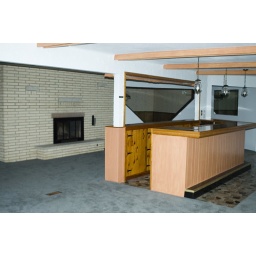
This is the house in foreclosure next door to us